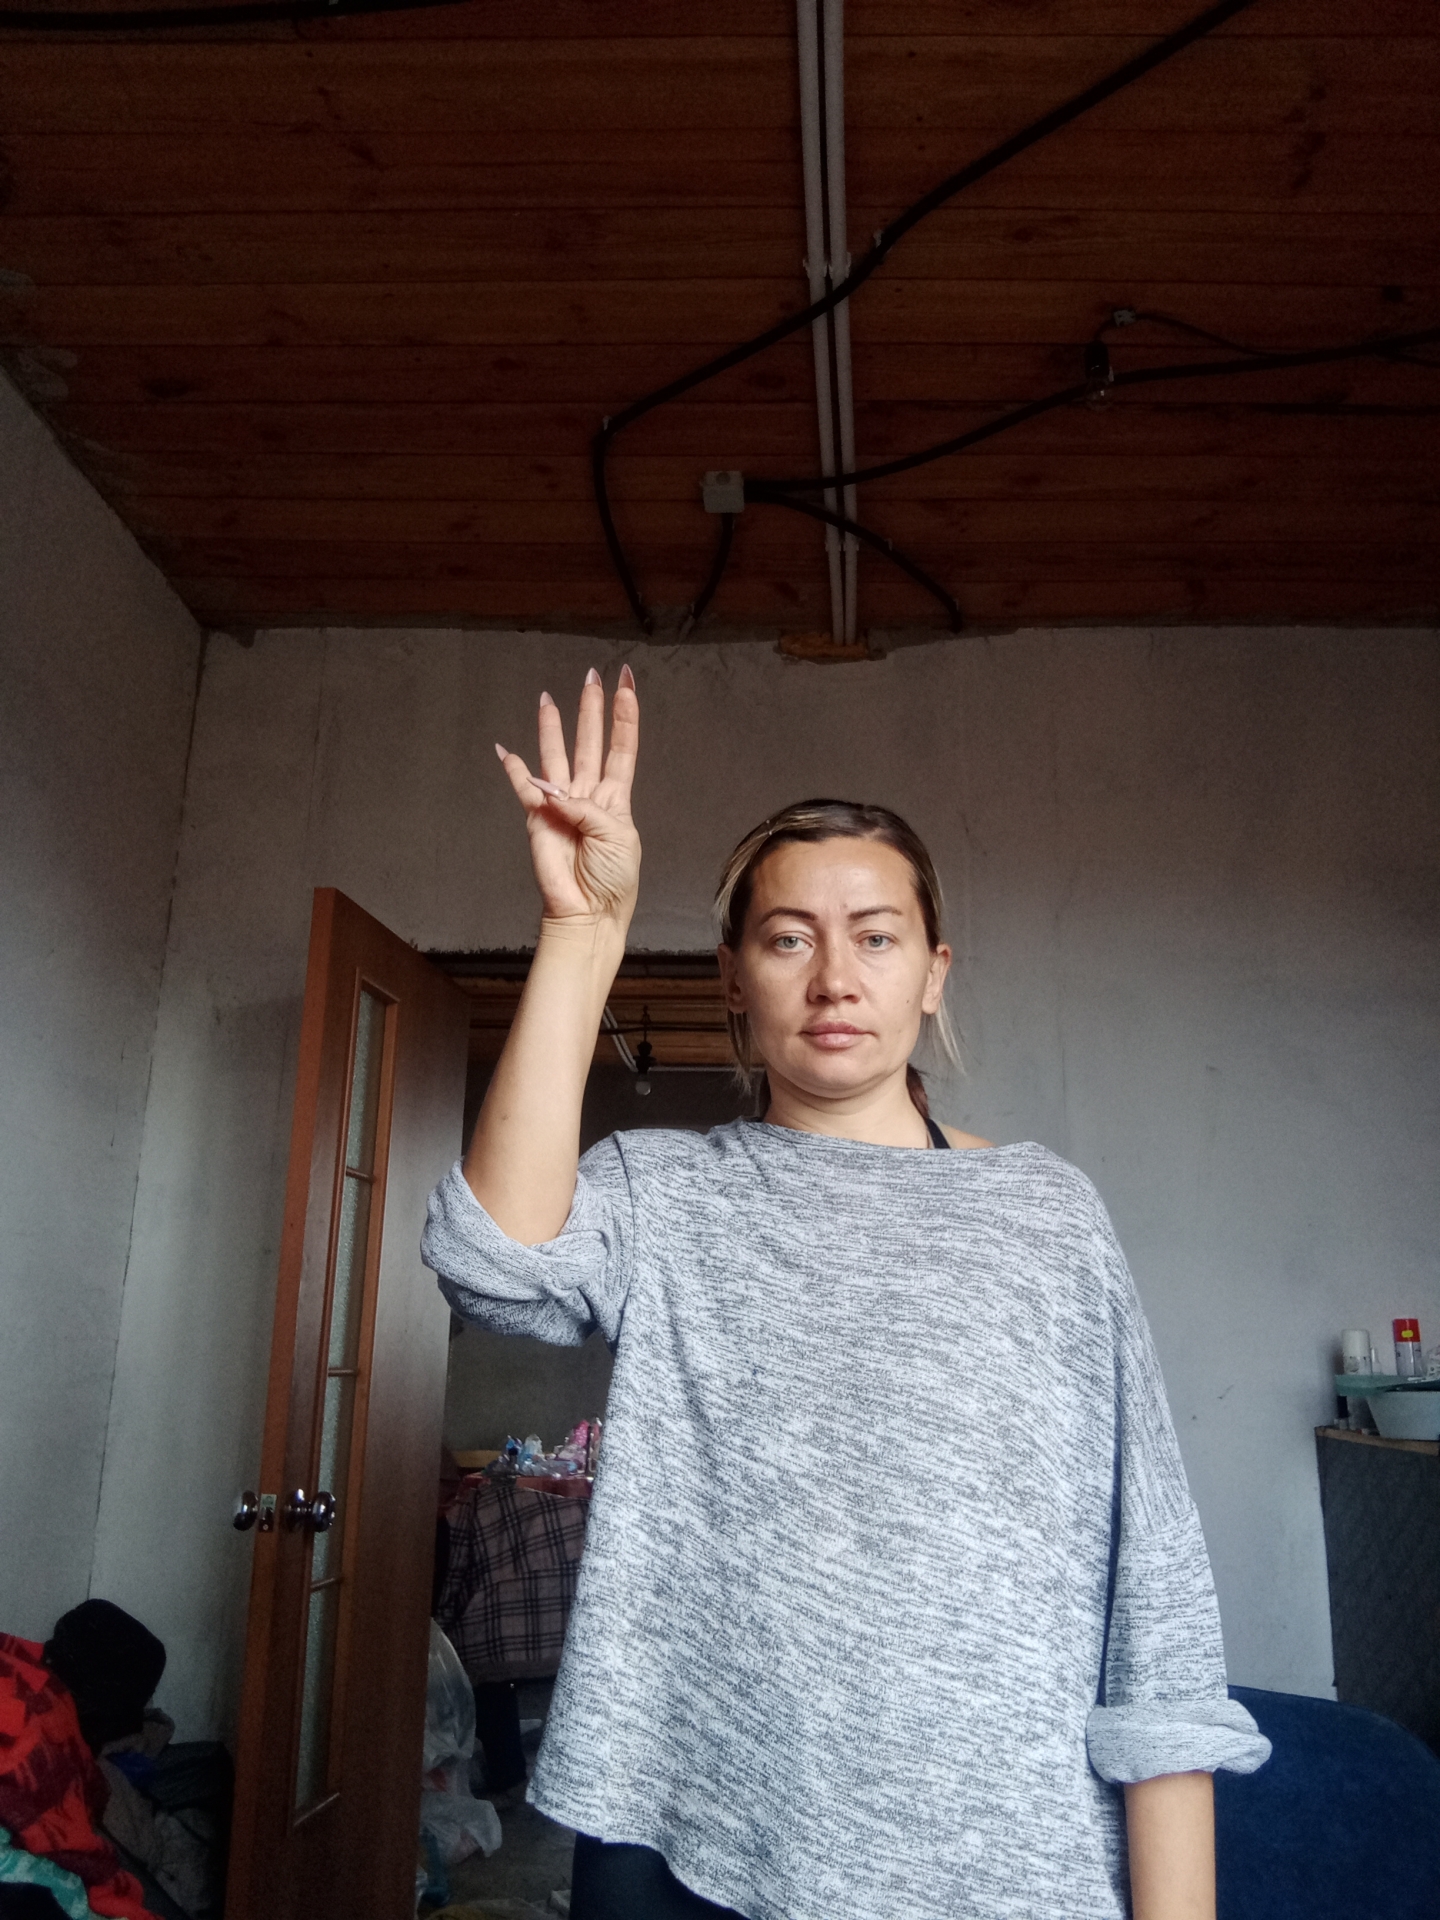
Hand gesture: four